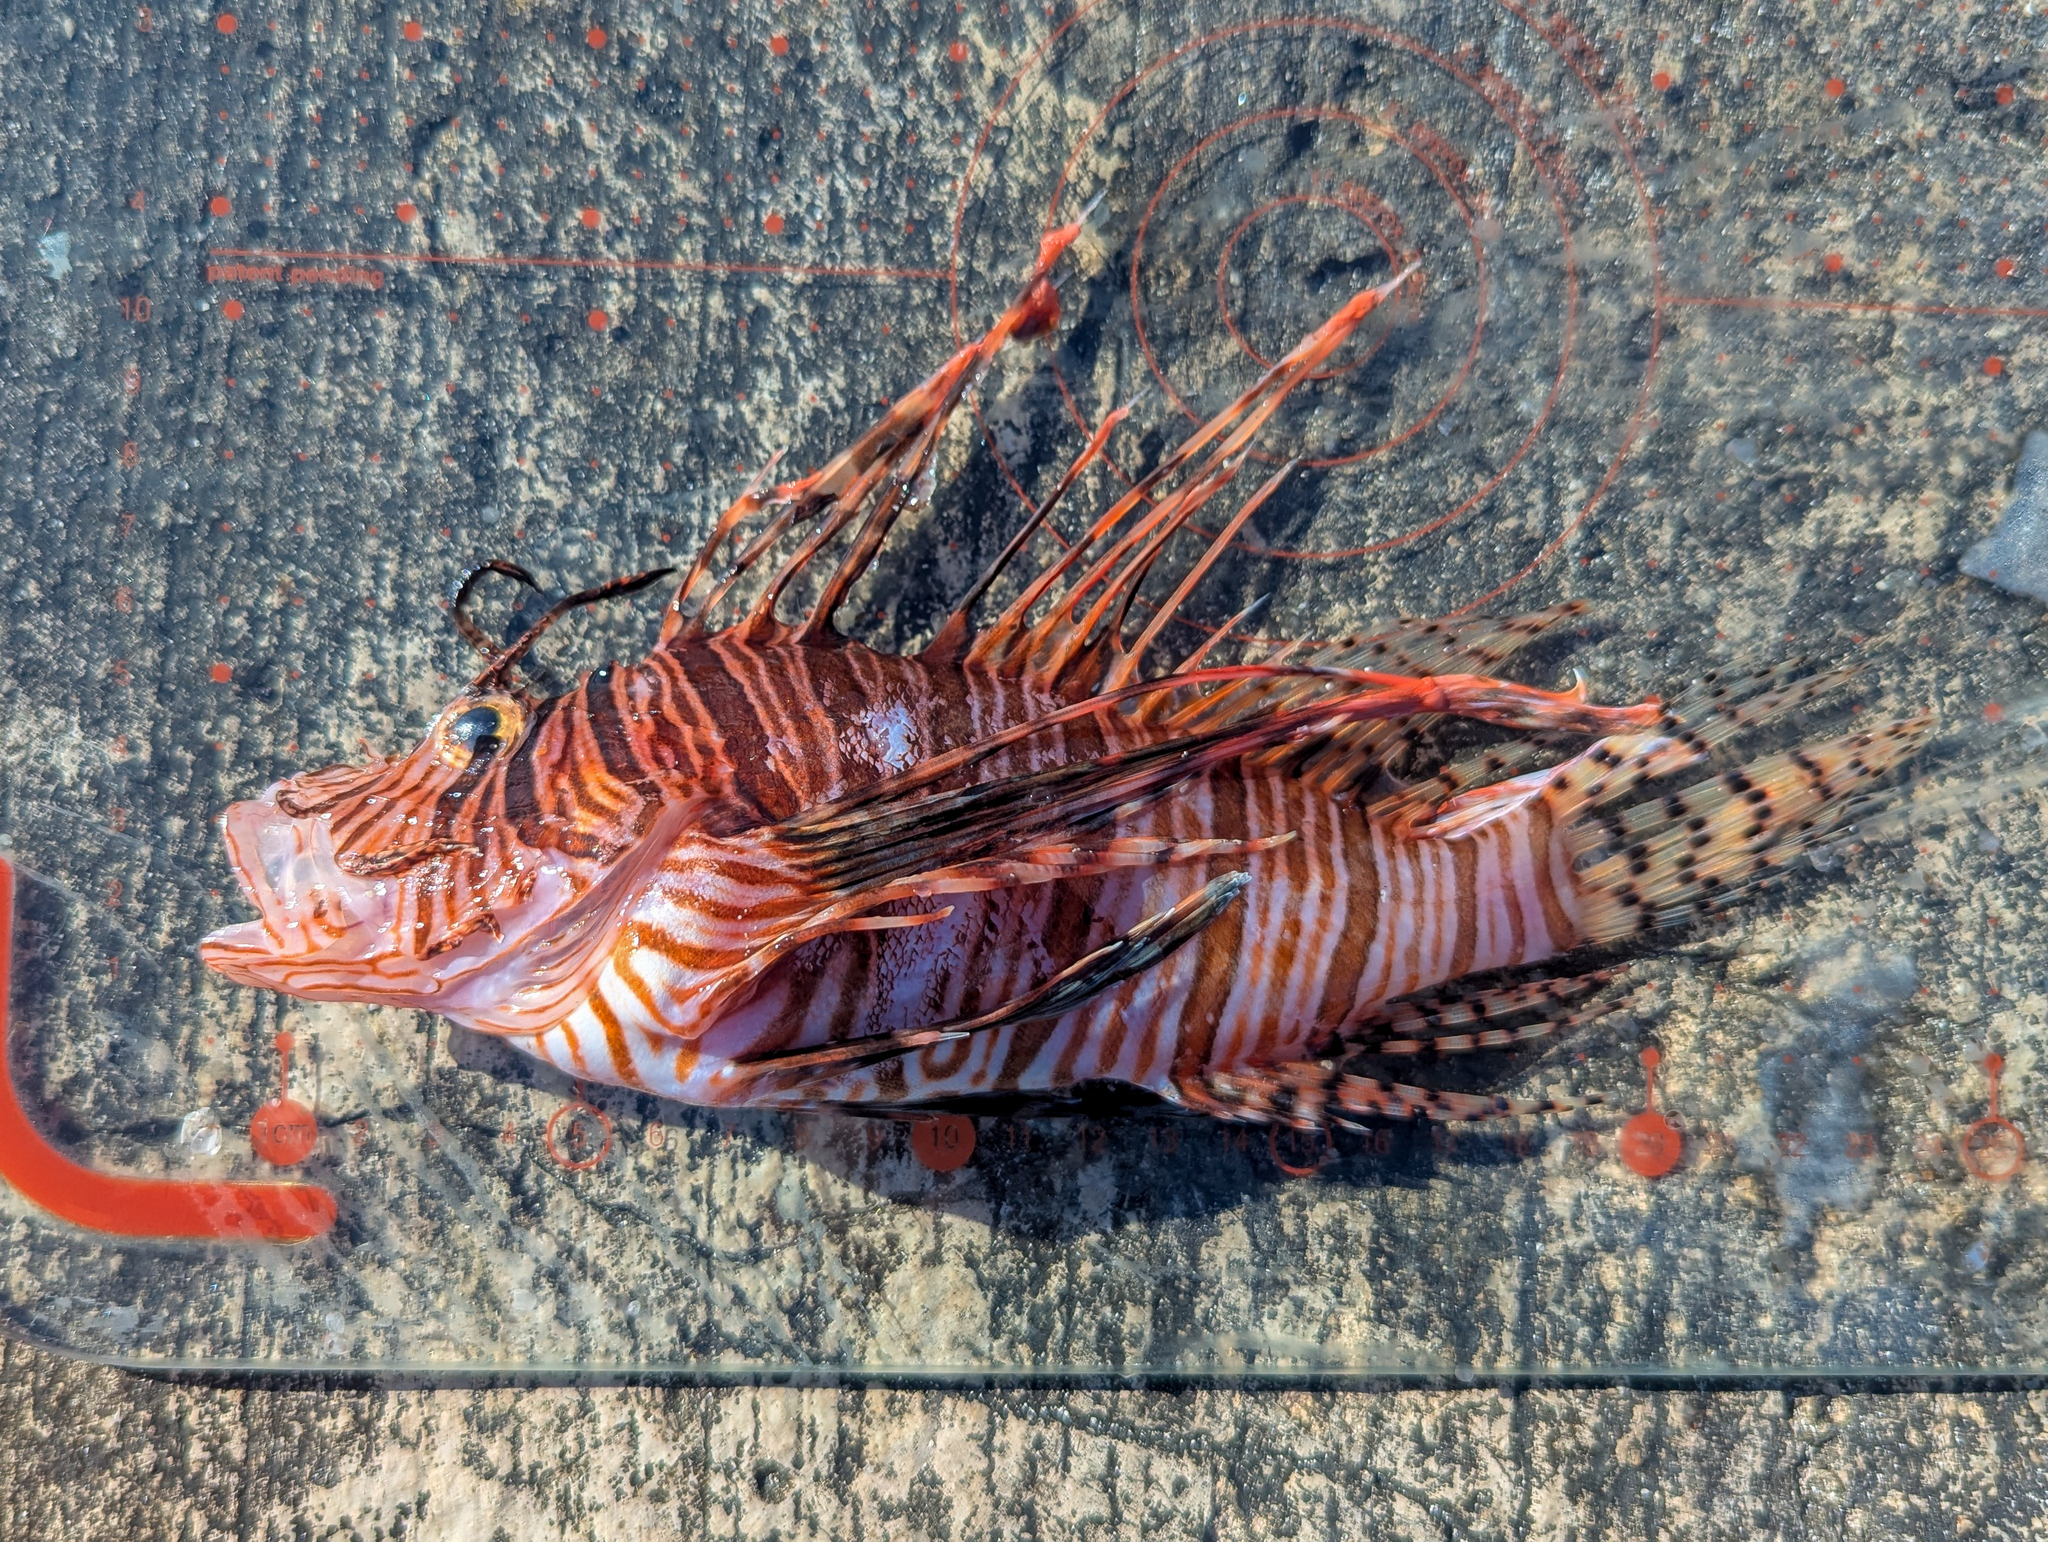
Pterois volitans (Red Lionfish)